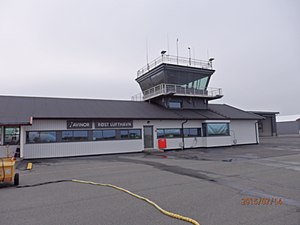
Røst Lufthavn
Røst Lufthavn er en norsk lufthavn, på øen Røst, nord på Røstlandet i Nordland fylke. Det ejes og drives af Avinor.